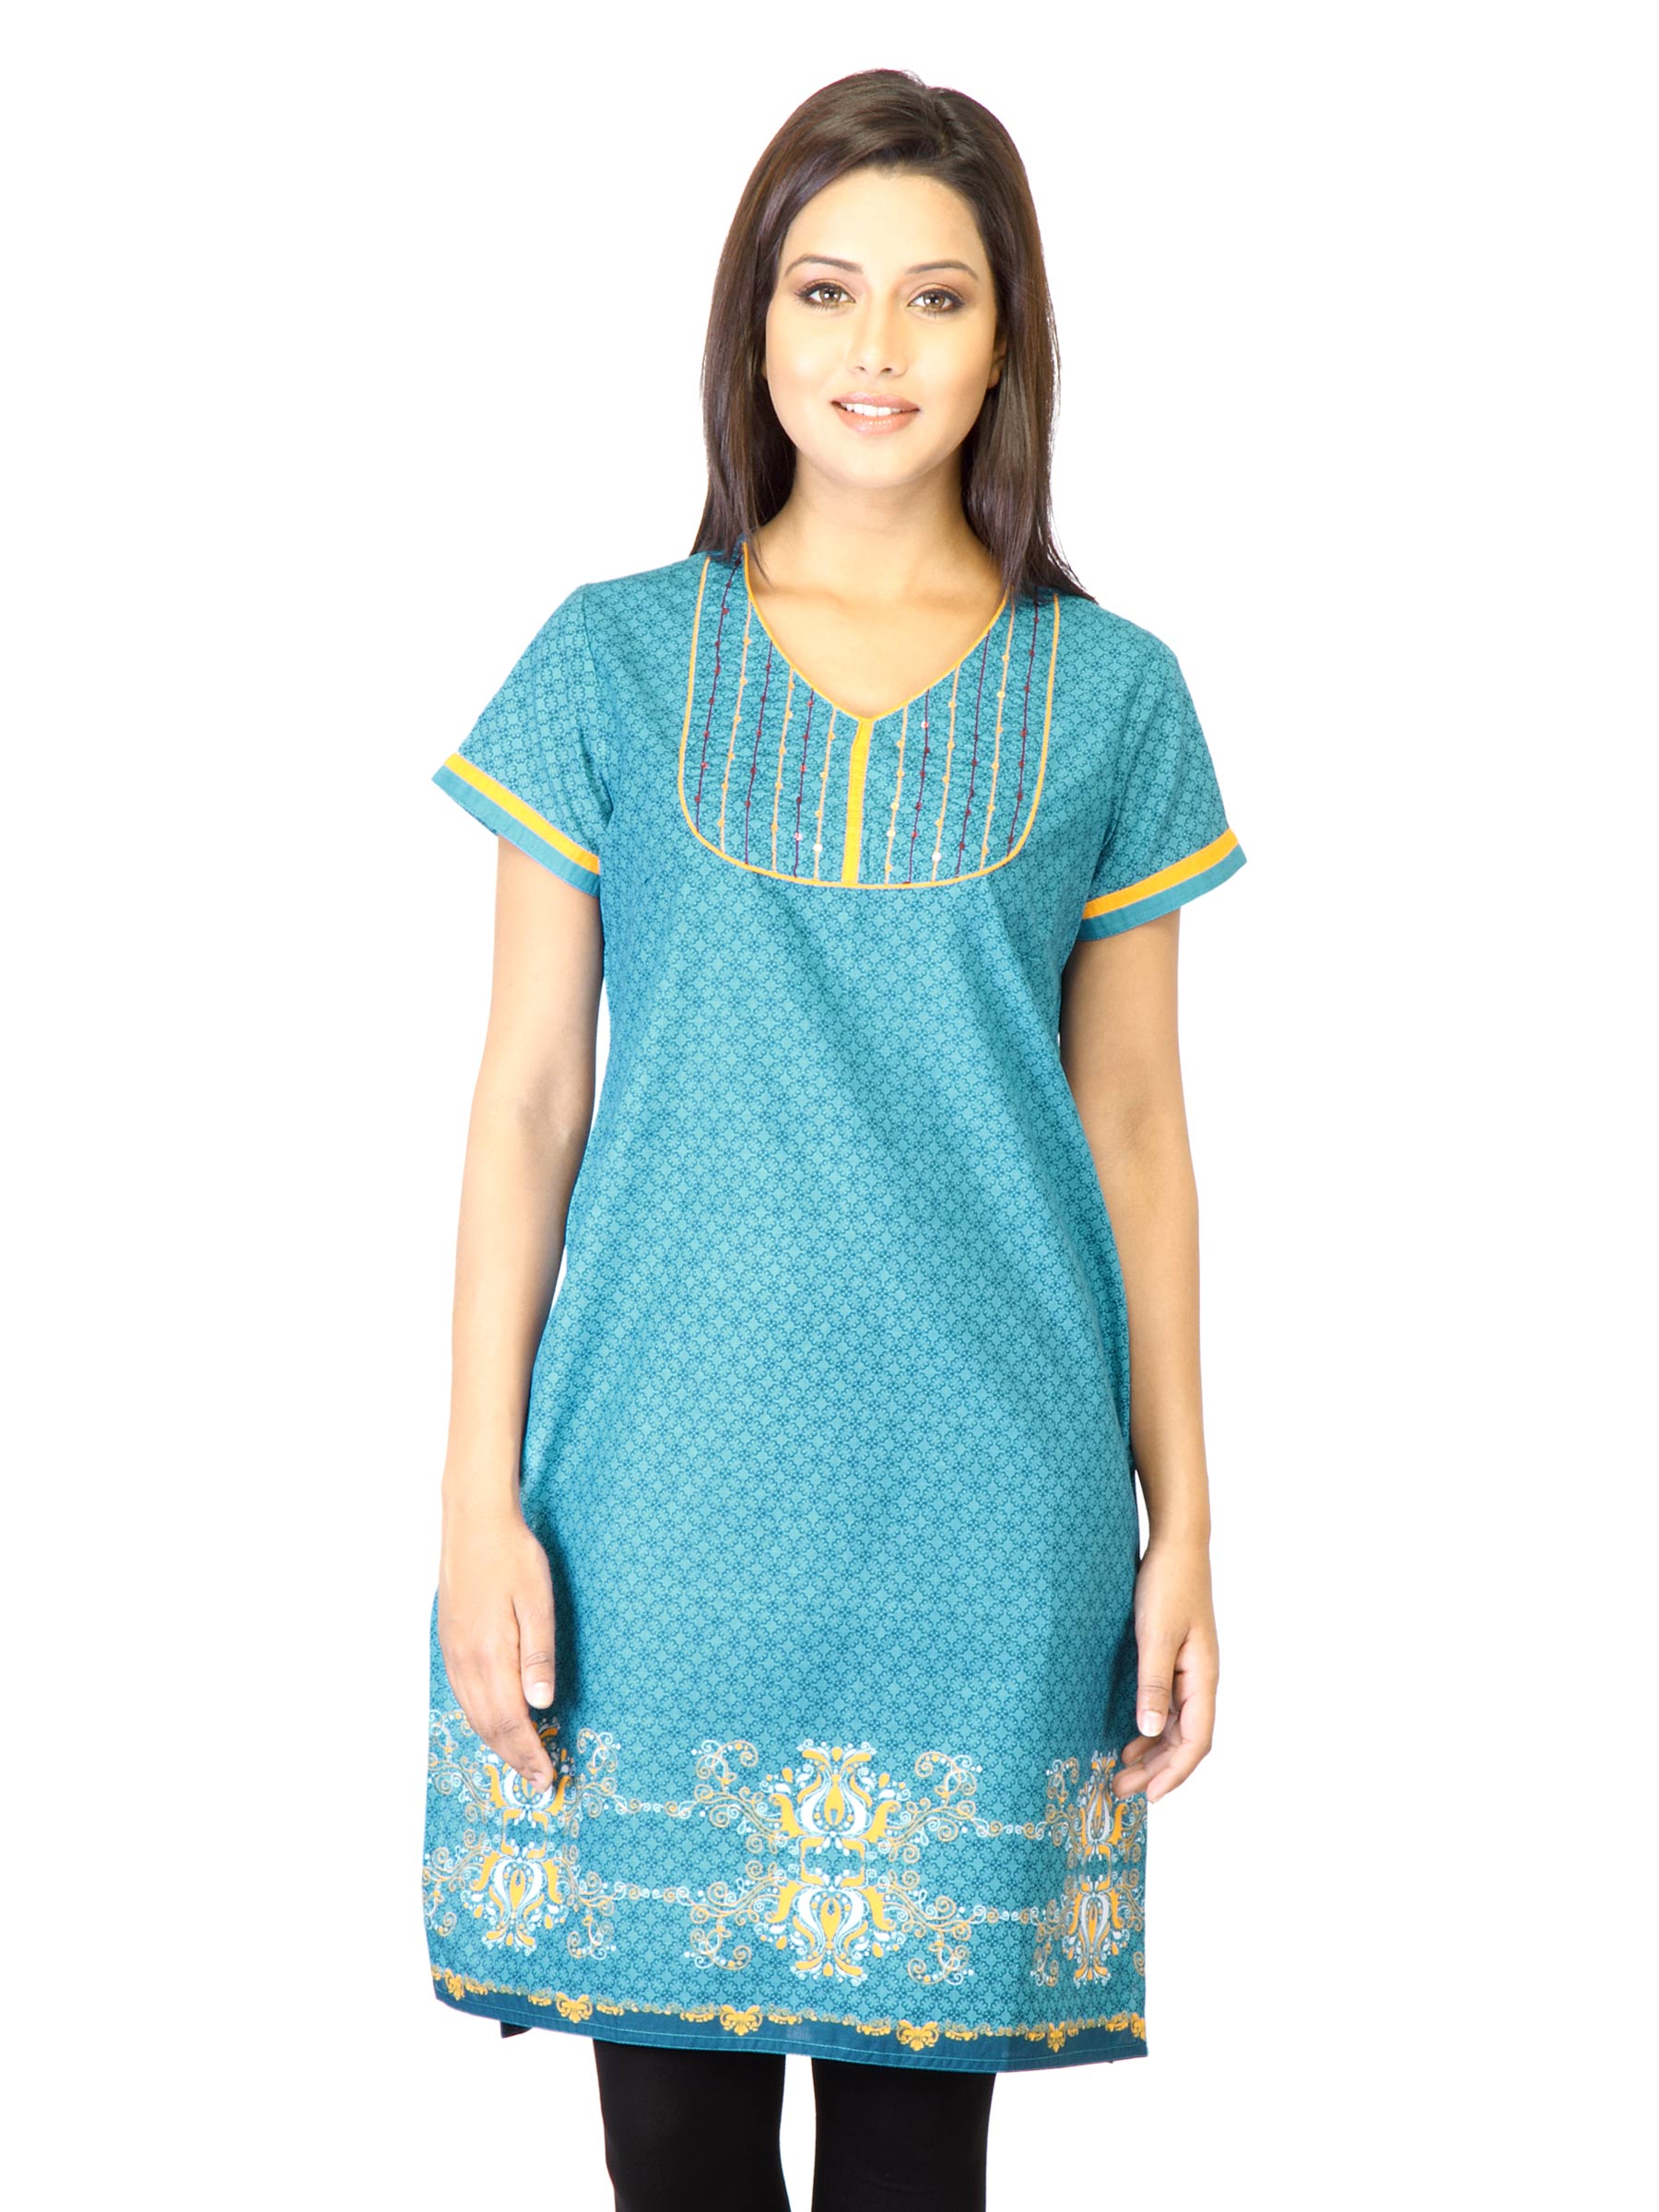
Folklore Women Turquoise Blue Printed Kurta
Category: Apparel / Topwear / Kurtas
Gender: Women
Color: Turquoise Blue
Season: Fall 2011
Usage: Ethnic